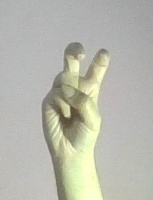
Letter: toot